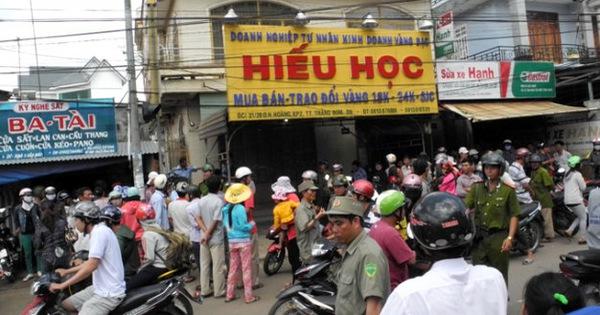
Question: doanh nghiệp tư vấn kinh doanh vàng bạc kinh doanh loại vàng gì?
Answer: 18 k -24